Nova Scotia Carriage and Motor Car Company

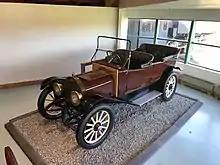
McKay 7-seater Touring

After establishing the Nova Scotia Carriage and Motor Car Co., Ltd., the brothers began constructing a second factory in Amherst. Daniel C. moved to Amherst to oversee the new factory after its completion in January 1913, while John W. stayed in Kentville to keep its factory functioning. In September 1914, the company ceased production of all automobiles. This was due to their lack of employees and low funds caused by the start of the first World War. The company continued manufacturing and selling horse-drawn carriages until 1915, when it was deeded to Nova Scotia Carriages Ltd. This company did not prosper during the war, and the mortgage was foreclosed in 1918.